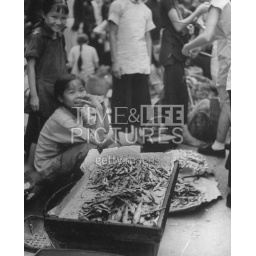
September 1945 Young street vendor selling fish in marketplace on Queen's Road